West Virginia University

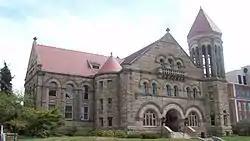
Stewart Hall is home to university administration and is one of the multiple campus buildings on the National Register of Historic Places.

The student population continued to grow in the late 1970s, reaching 22,000. With no room for growth on the downtown campus, the football stadium was closed, and the new Mountaineer Field was opened near the Medical campus on September 6, 1980. Mountaineer Field would later be named Mountaineer Field at Milan Puskar Stadium. After an $8 million donation to the university, Ruby Memorial Hospital opened on the Medical campus in 1988, providing the state's first level-one trauma center. Early the next year, the undefeated Mountaineer football team, led by Major Harris, made it to the national championship game before losing to Notre Dame in the Fiesta Bowl.